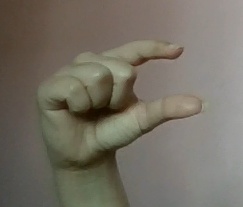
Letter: dal